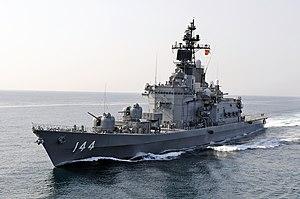
La classe Shirane est une classe de deux destroyers porte-hélicoptères de la Force maritime d'autodéfense japonaise construite par la Ishikawajima-Harima Heavy Industries Co., Ltd de Tokyo.
Un porte-hélicoptères est un navire de guerre doté d'hélisurfaces et optimisé pour la mise en œuvre d'hélicoptères.